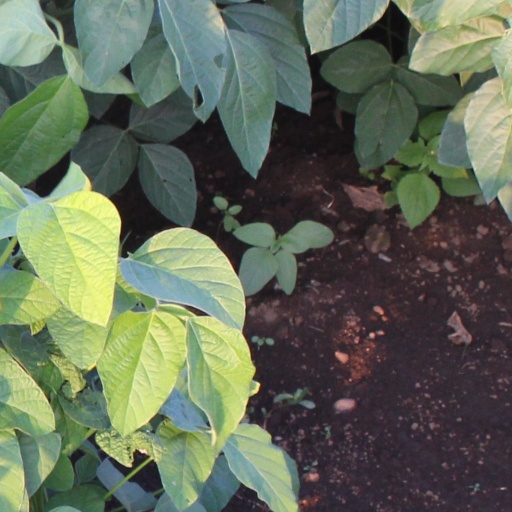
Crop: soybean